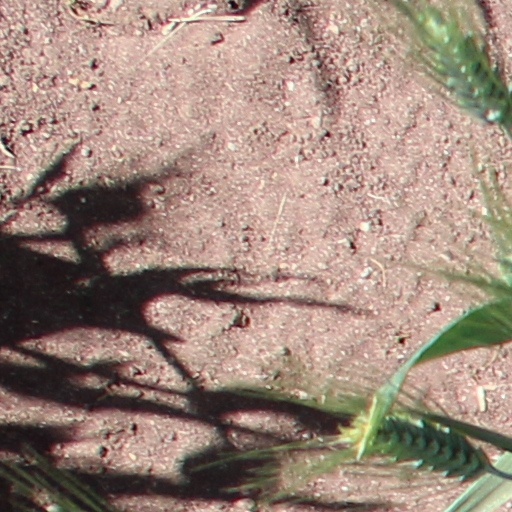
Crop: wheat